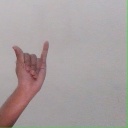
अक्षर: य